Kelfield, Lincolnshire

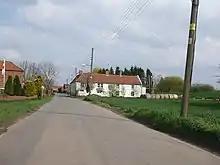
Road into Kelfield

Kelfield was once the home of the Dutch drainage engineer Cornelius Vermuyden.